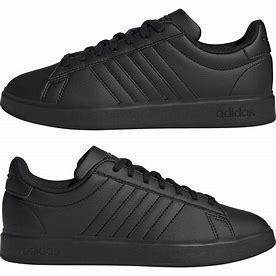
Brand: Adidas
Model: Grand Court Base